James S. White

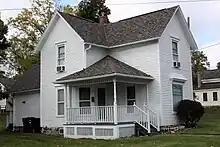

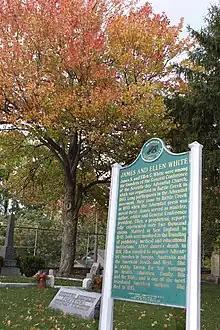

The paper which James White initially started, "The Present Truth", was combined with another periodical called the "Advent Review" in 1850 to become the "Second Advent Review and Sabbath Herald", still published as the "Adventist Review" today. This periodical became the main source of communication for the Sabbatarian Adventist movement regarding points of doctrine and organization. It also became a venue for James and Ellen White to quickly and efficiently share their views to like-minded believers. James White served as editor of the periodical until 1851 when he invited Uriah Smith to become editor. He played a senior role in the management of church publications as president of the Review and Herald Publishing Association. He also served on several occasions as president of the General Conference of Seventh-day Adventists.(1865–1867; 1869–1871; 1874–1880).